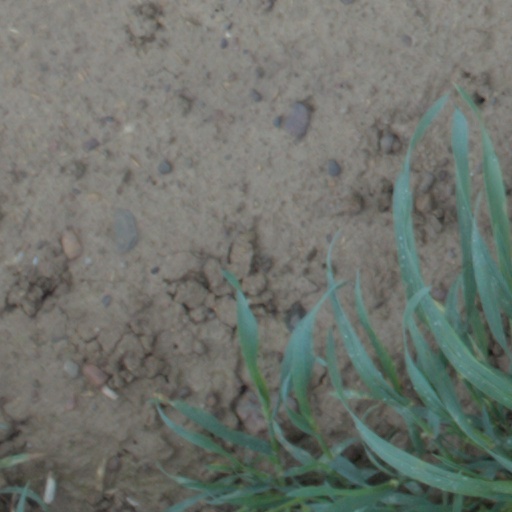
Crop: wheat